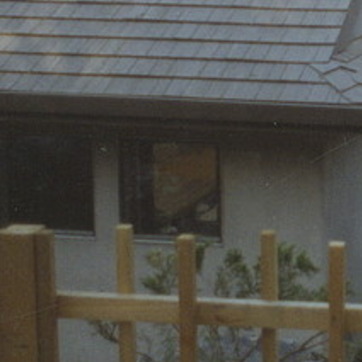
Material: glass